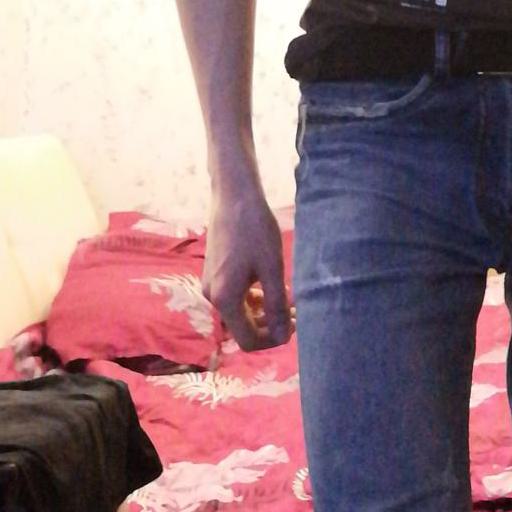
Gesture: no_gesture